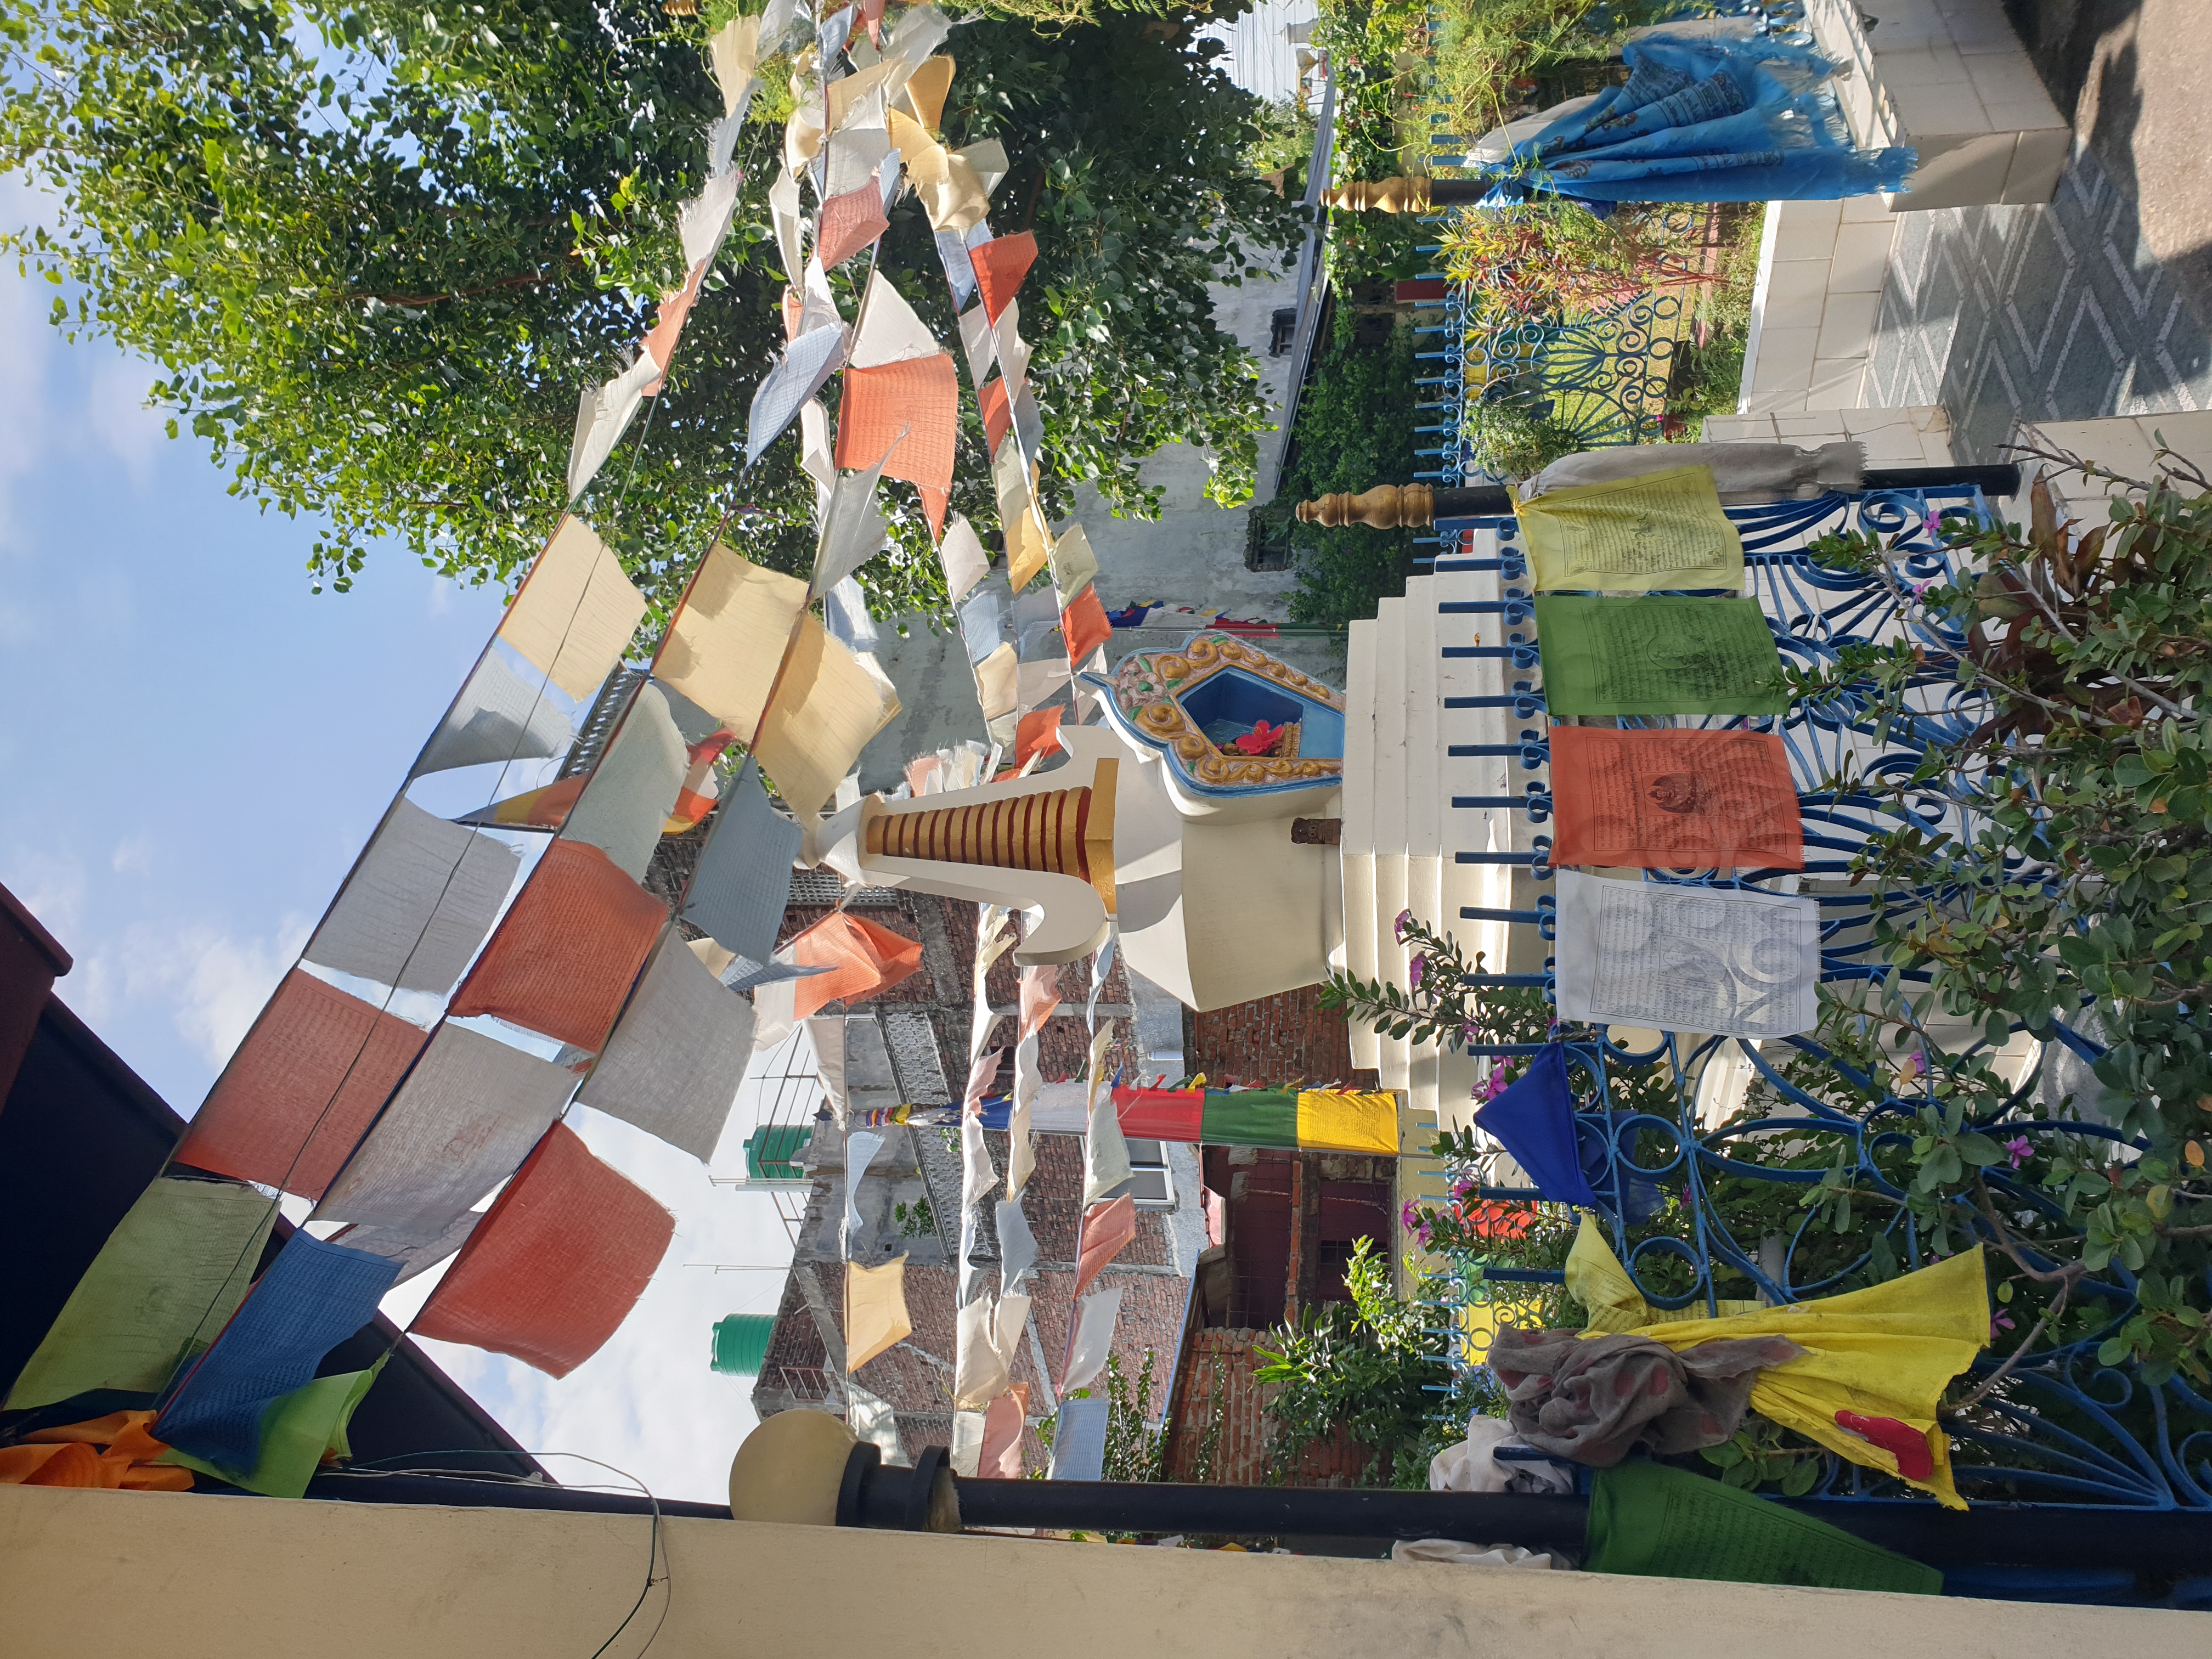
Heritage site: Nyahgayur_Shanti_Buddha_Gumba